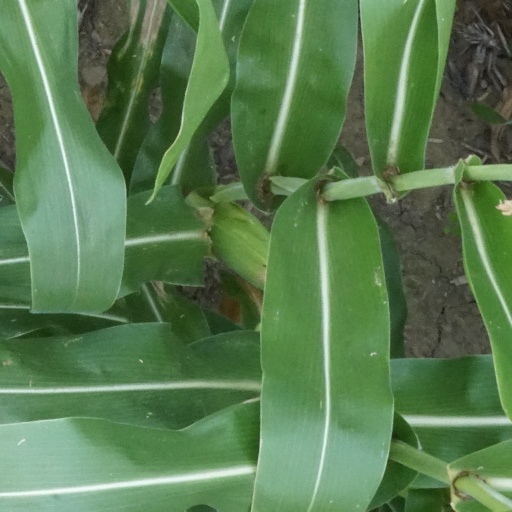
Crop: maize; corn